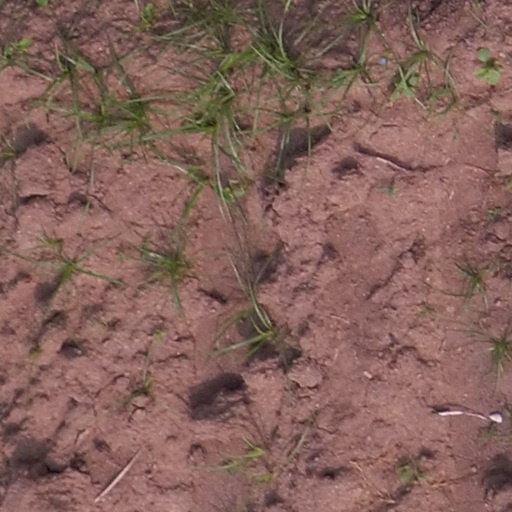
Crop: maize; corn